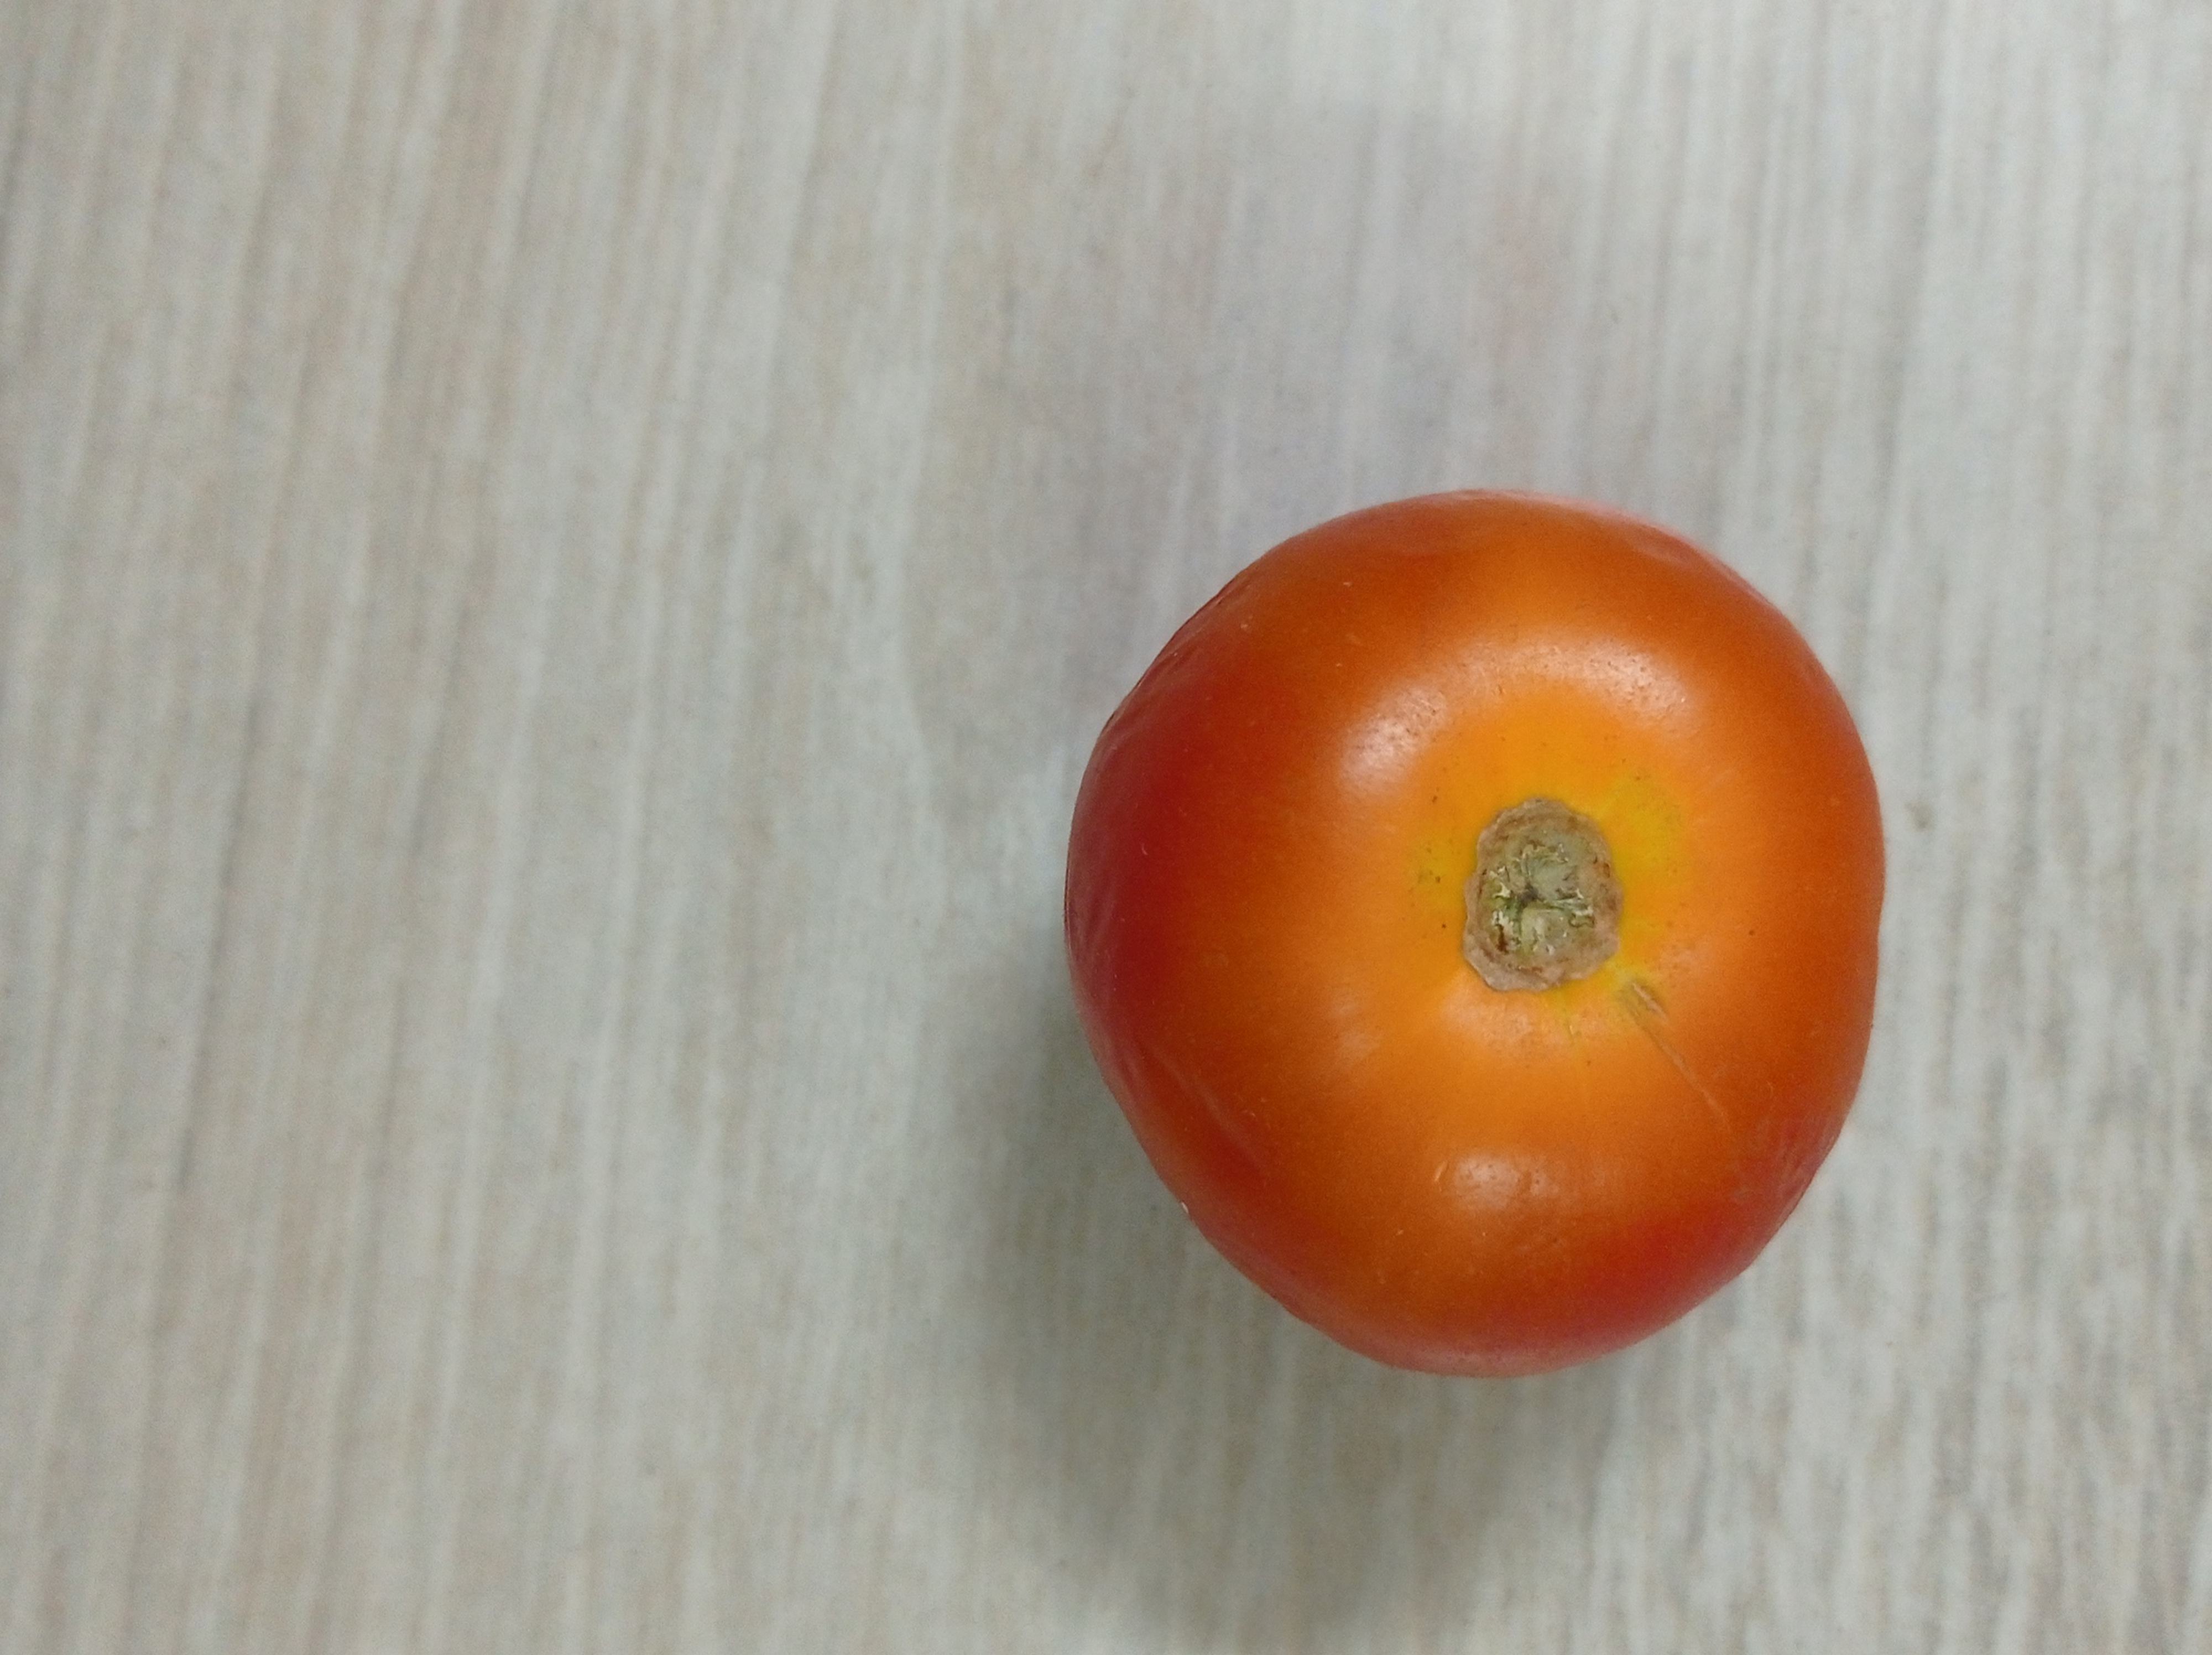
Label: Fresh